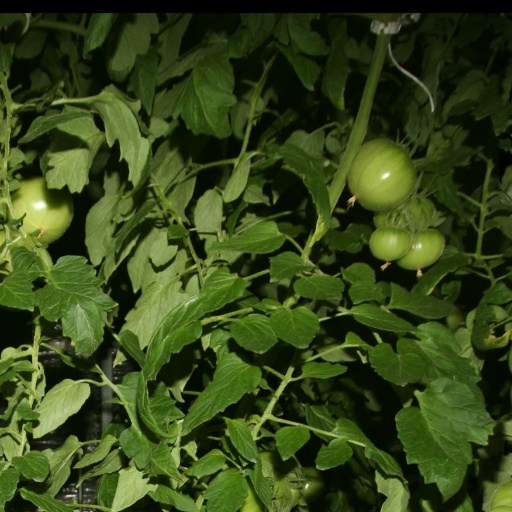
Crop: tomato